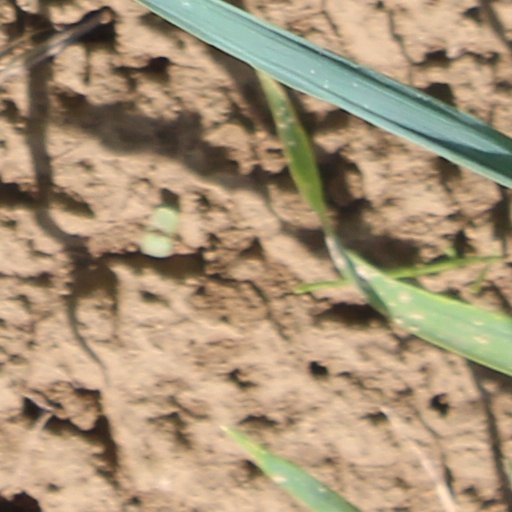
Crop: wheat